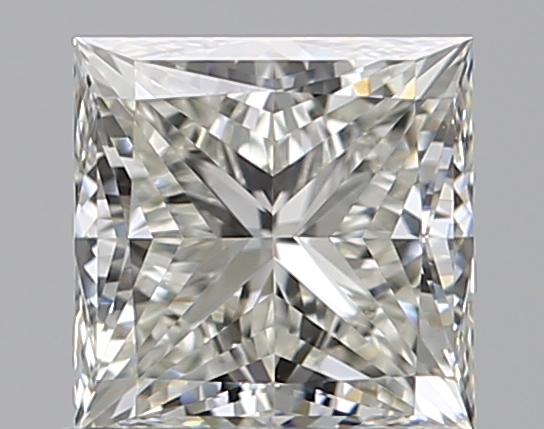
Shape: princess
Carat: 0.9
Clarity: VVS2
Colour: J
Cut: EX
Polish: EX
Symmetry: EX
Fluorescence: N
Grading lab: GIA
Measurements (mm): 5.05 x 5.05 x 3.73